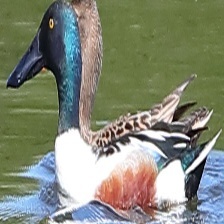
Species: NORTHERN SHOVELER
Scientific name: SPATULA CLYPEATA
ImageNet parent category: drake